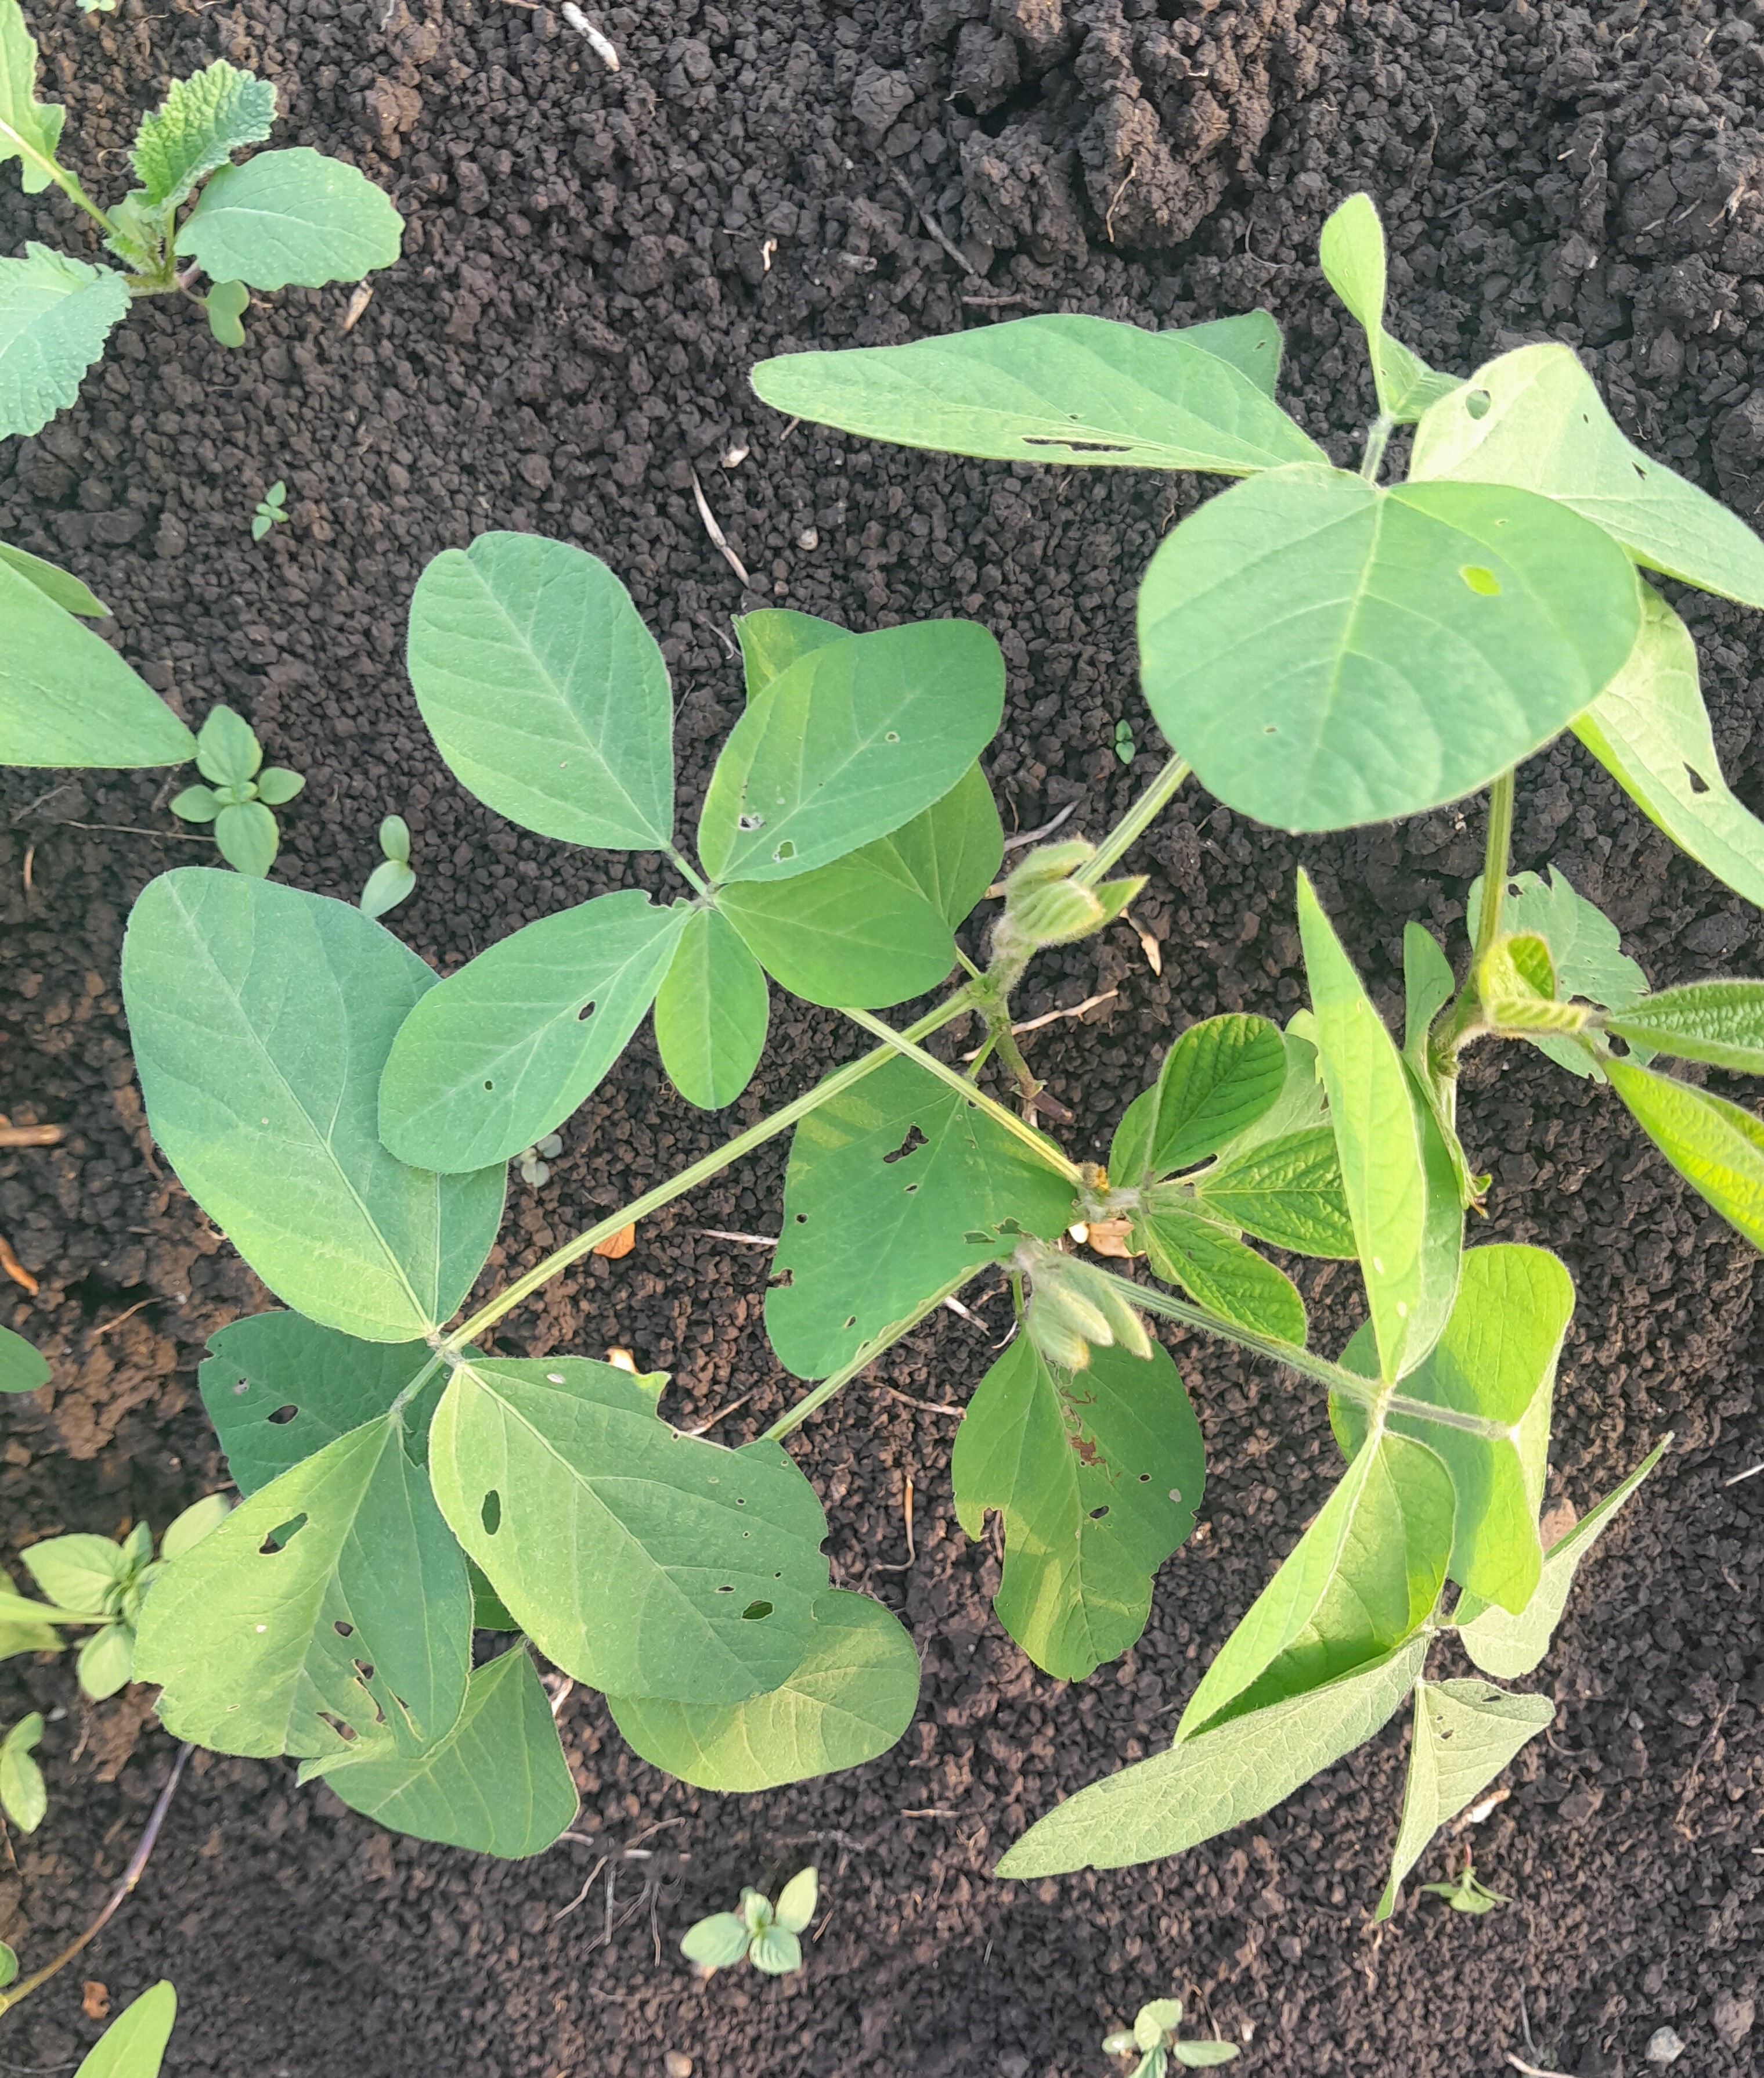
Label: Healthy